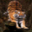
Label: tiger